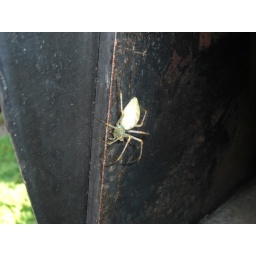
big green spider in my mail box